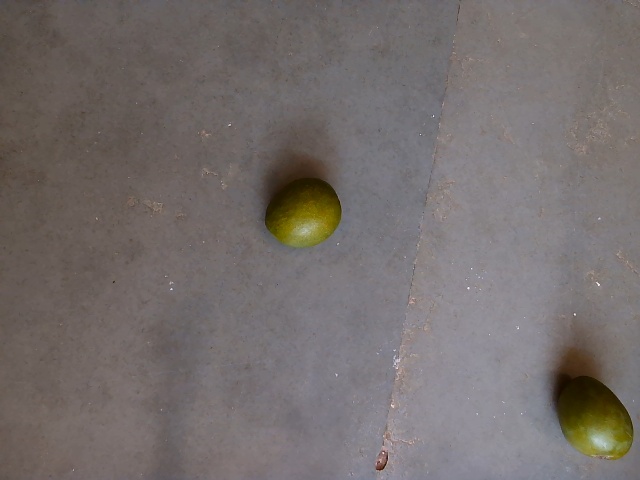
Label: Raw_Mango